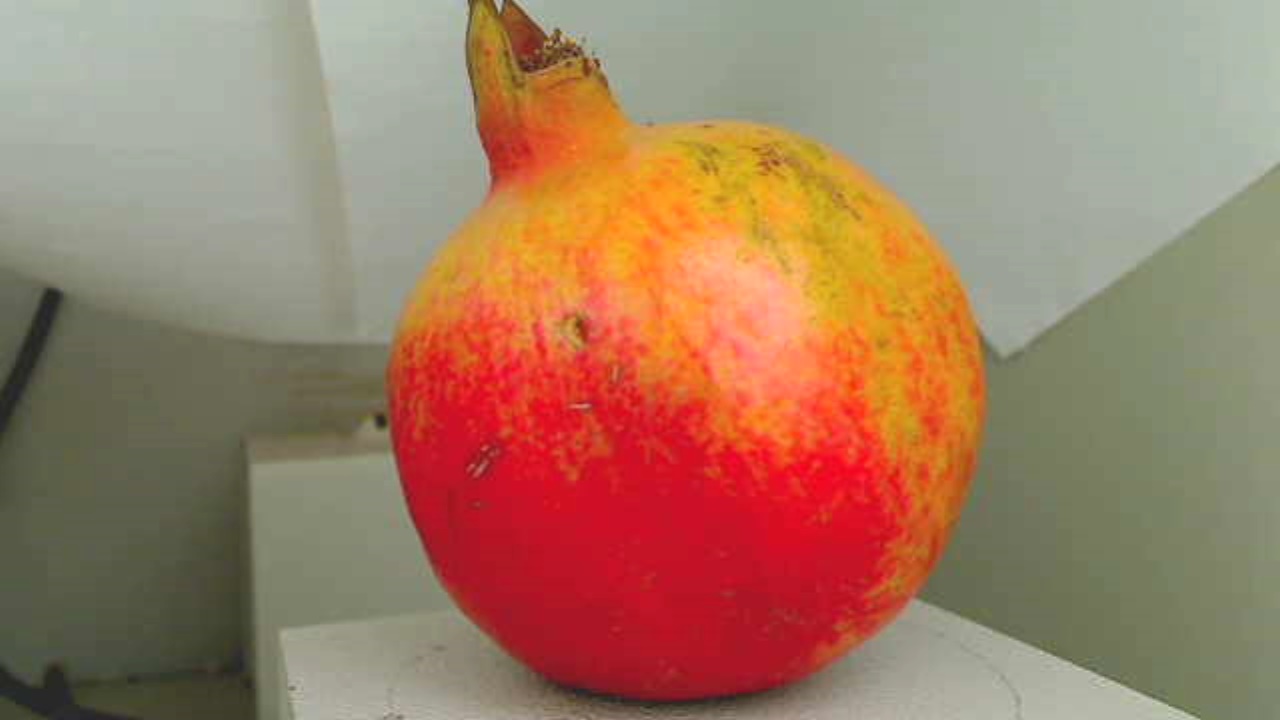
Grade: grade-2
Quality: quality-1